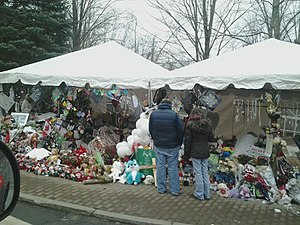
Sandy Hook-massakren / Skyderiet
Sandy Hook Memorial 2012-12-26
Sandy Hook-massakren var en massakre på Sandy Hook Elementary School i Newtown, Connecticut, 14. december 2012. En 20-årig mand ved navn Adam Lanza, sneg sig ind på skolens grund og skød 26 mennesker, hvoraf 20 var børn i alderen 6-7 år. Det var 12 piger og 8 drenge.